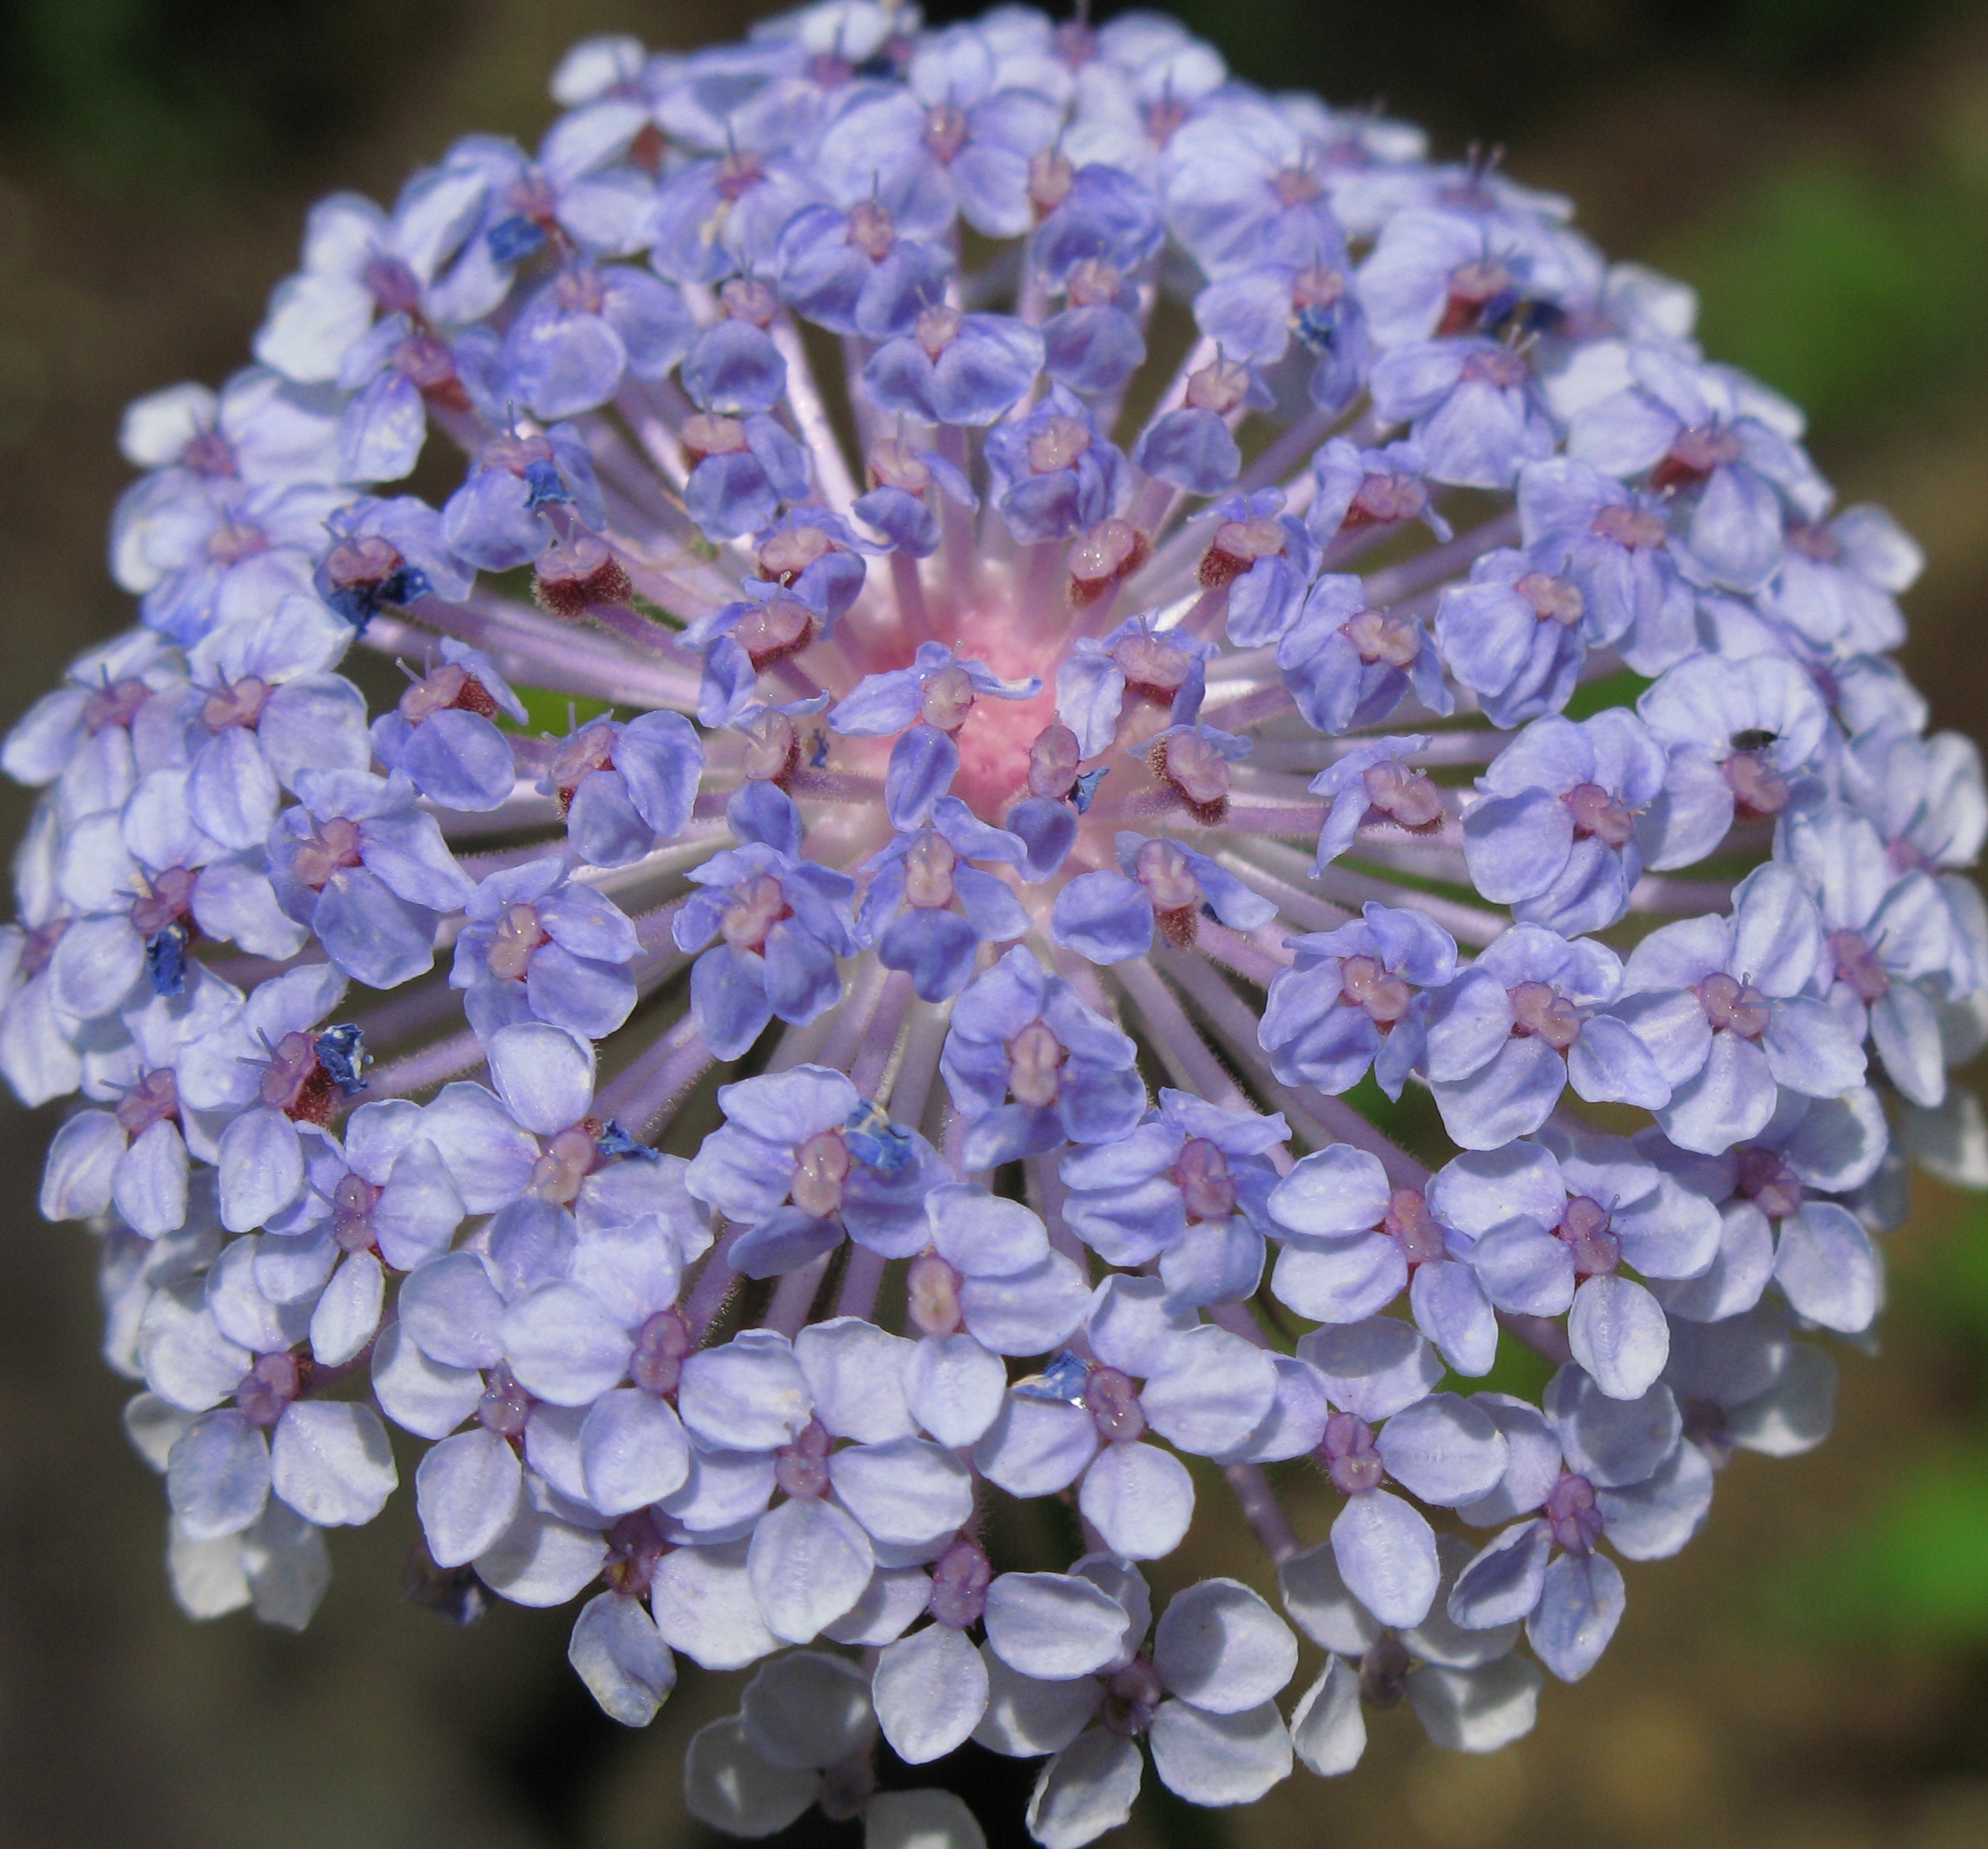
blossom, plant, flower, purple, petal, high, botany, flora, hydrangea, hires, hi, res, g7, themacrogroup, macro photography, flowering plant, land plant